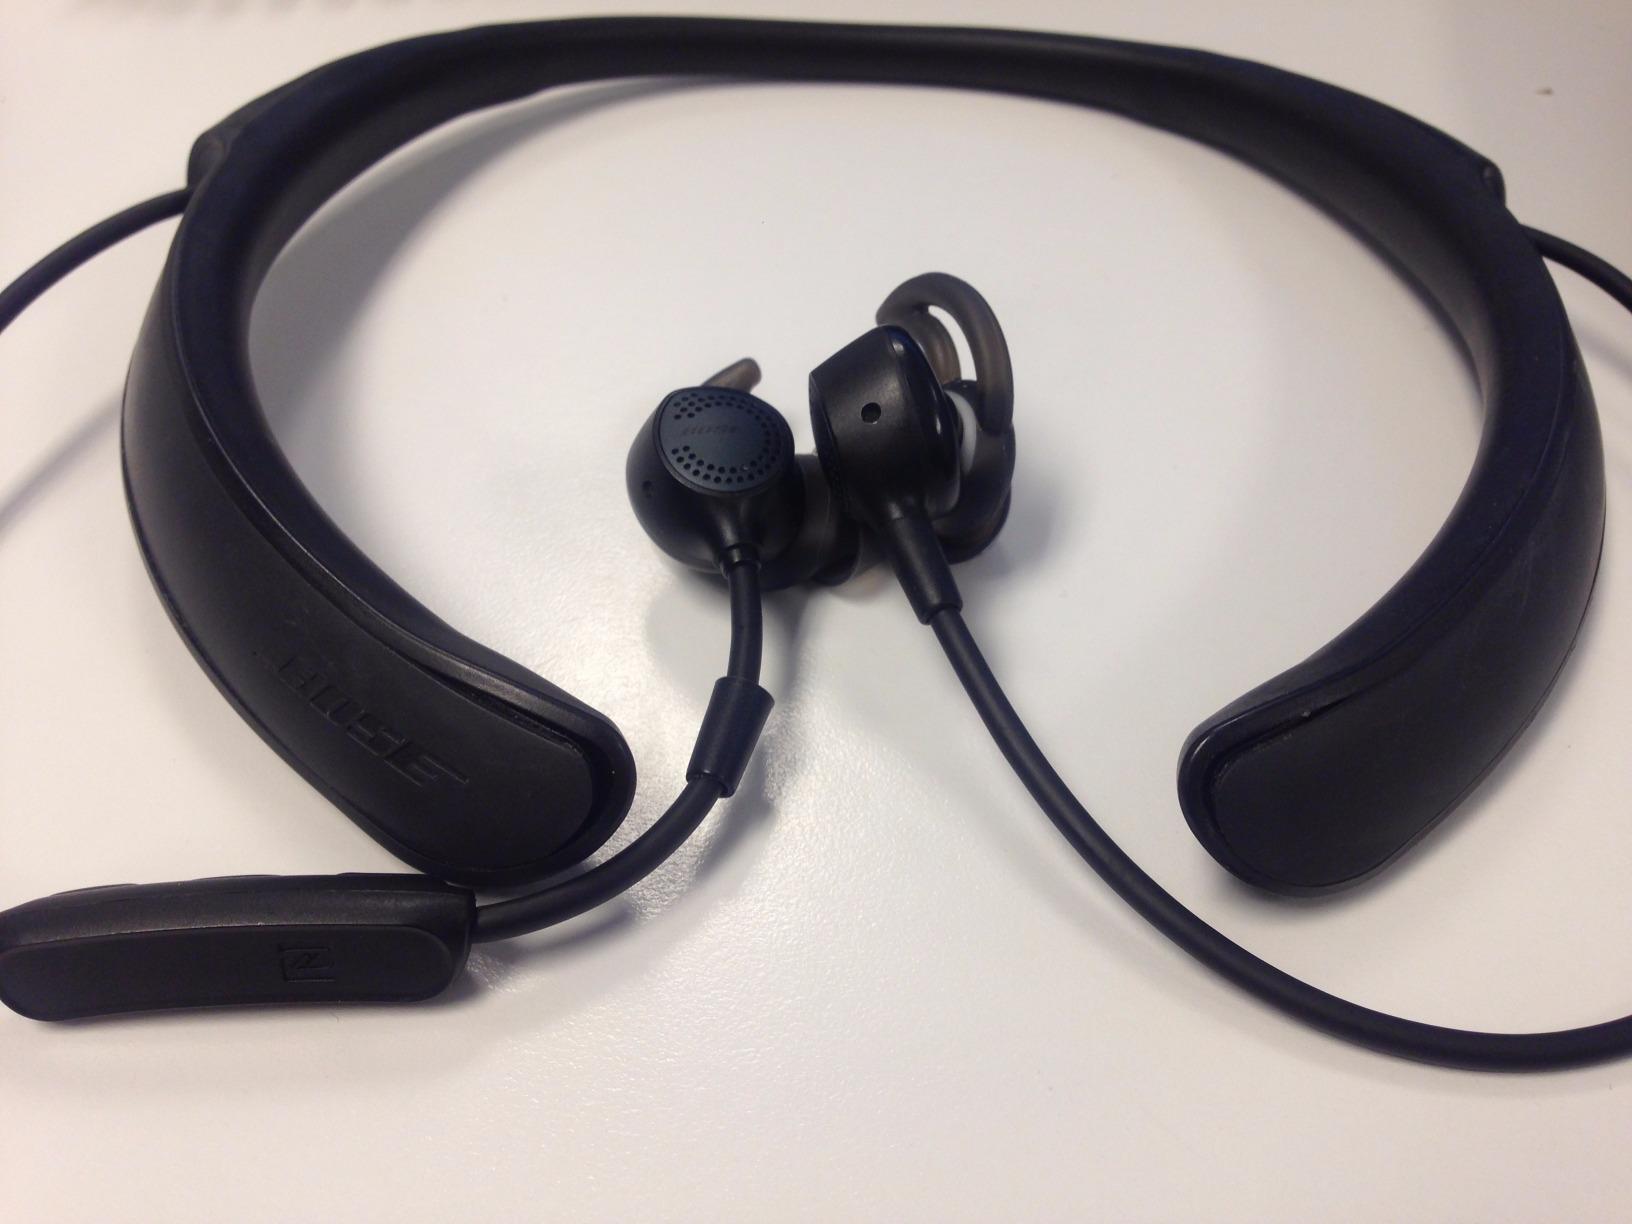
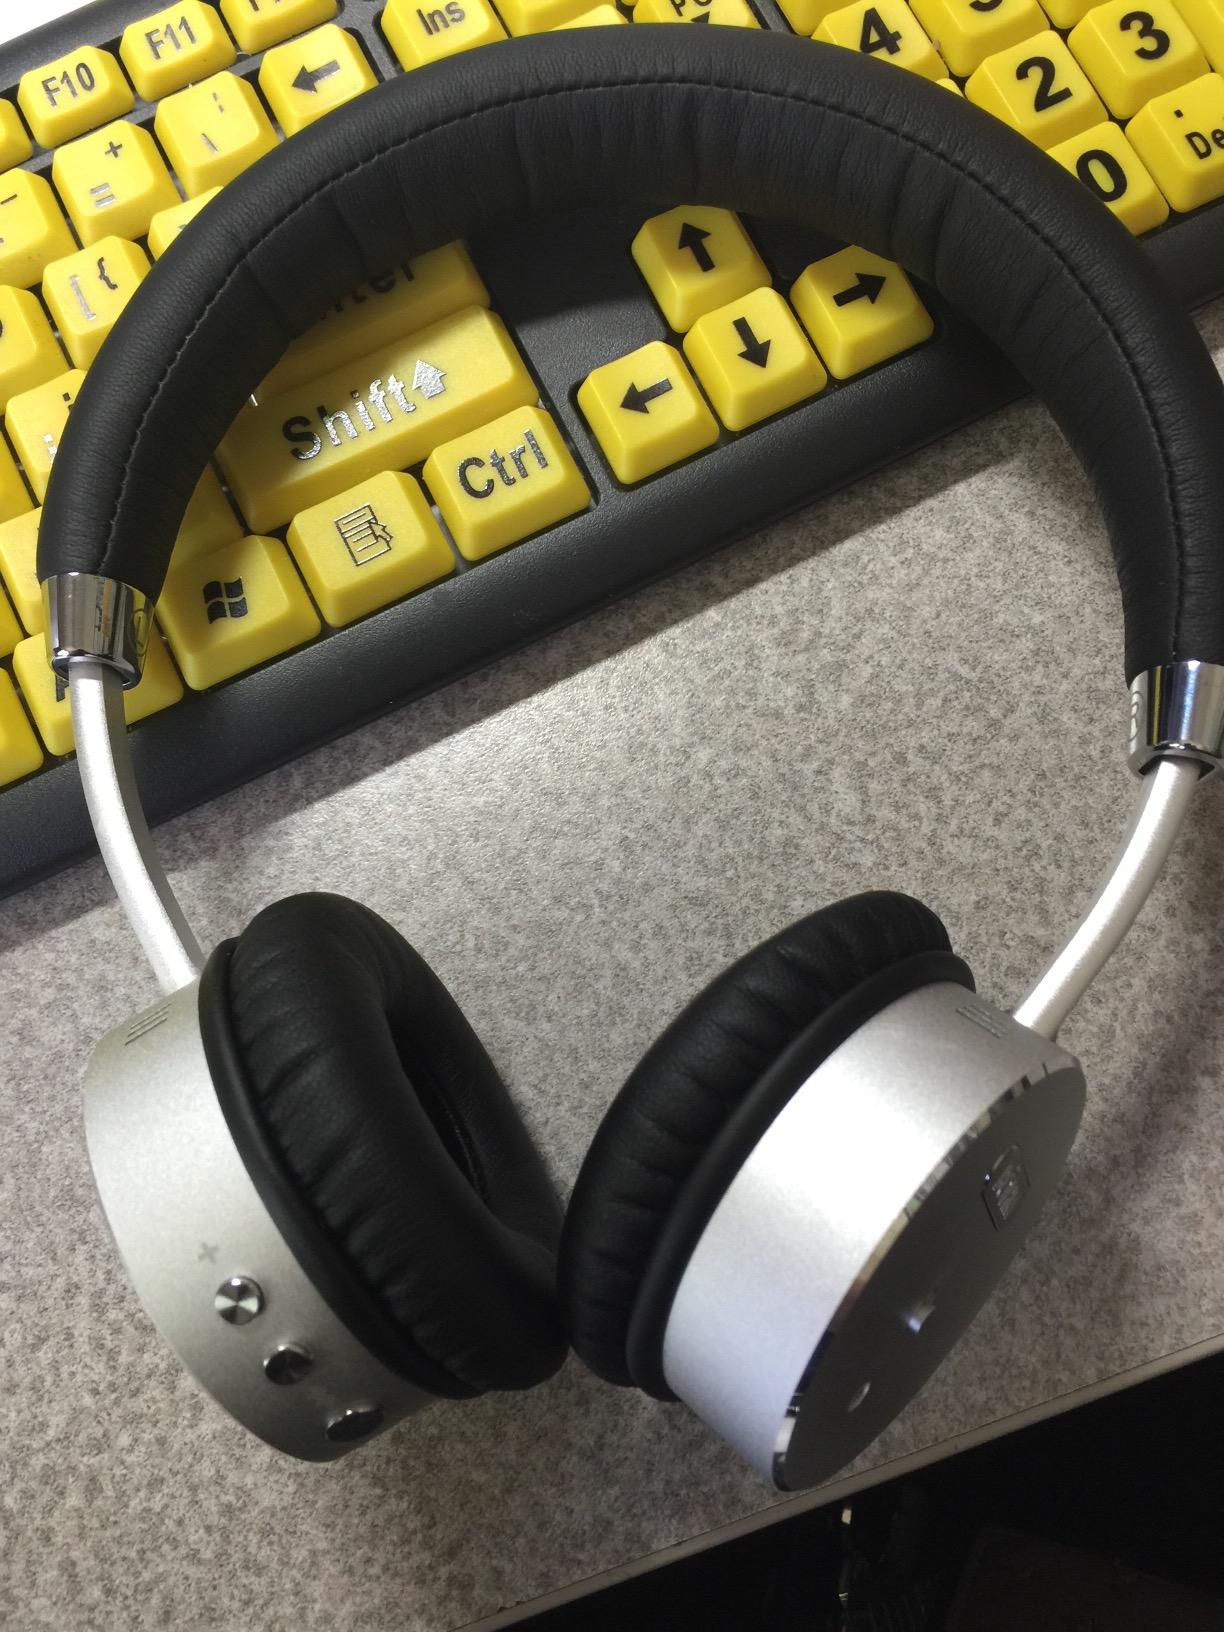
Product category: headphones
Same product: no